James S. Thompson House

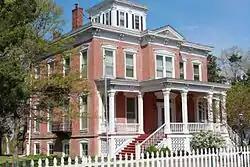
South and east facades

The James S. Thompson House is a historical home located just outside New Boston, in Mercer County, Illinois. The two story brick Italianate house was completed in 1862, built by James S. Thompson, a successful local businessman. The property includes several outbuildings constructed at the same time as the house, including a wash house, wood storage house, and a privy, all made of brick. A wooden barn and wooden children's playhouse were also built by 1862.